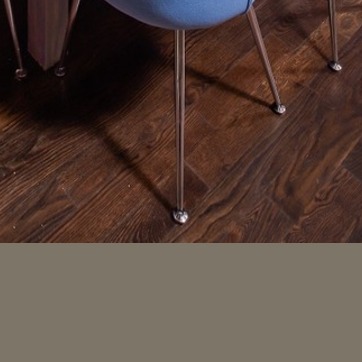
Material: metal